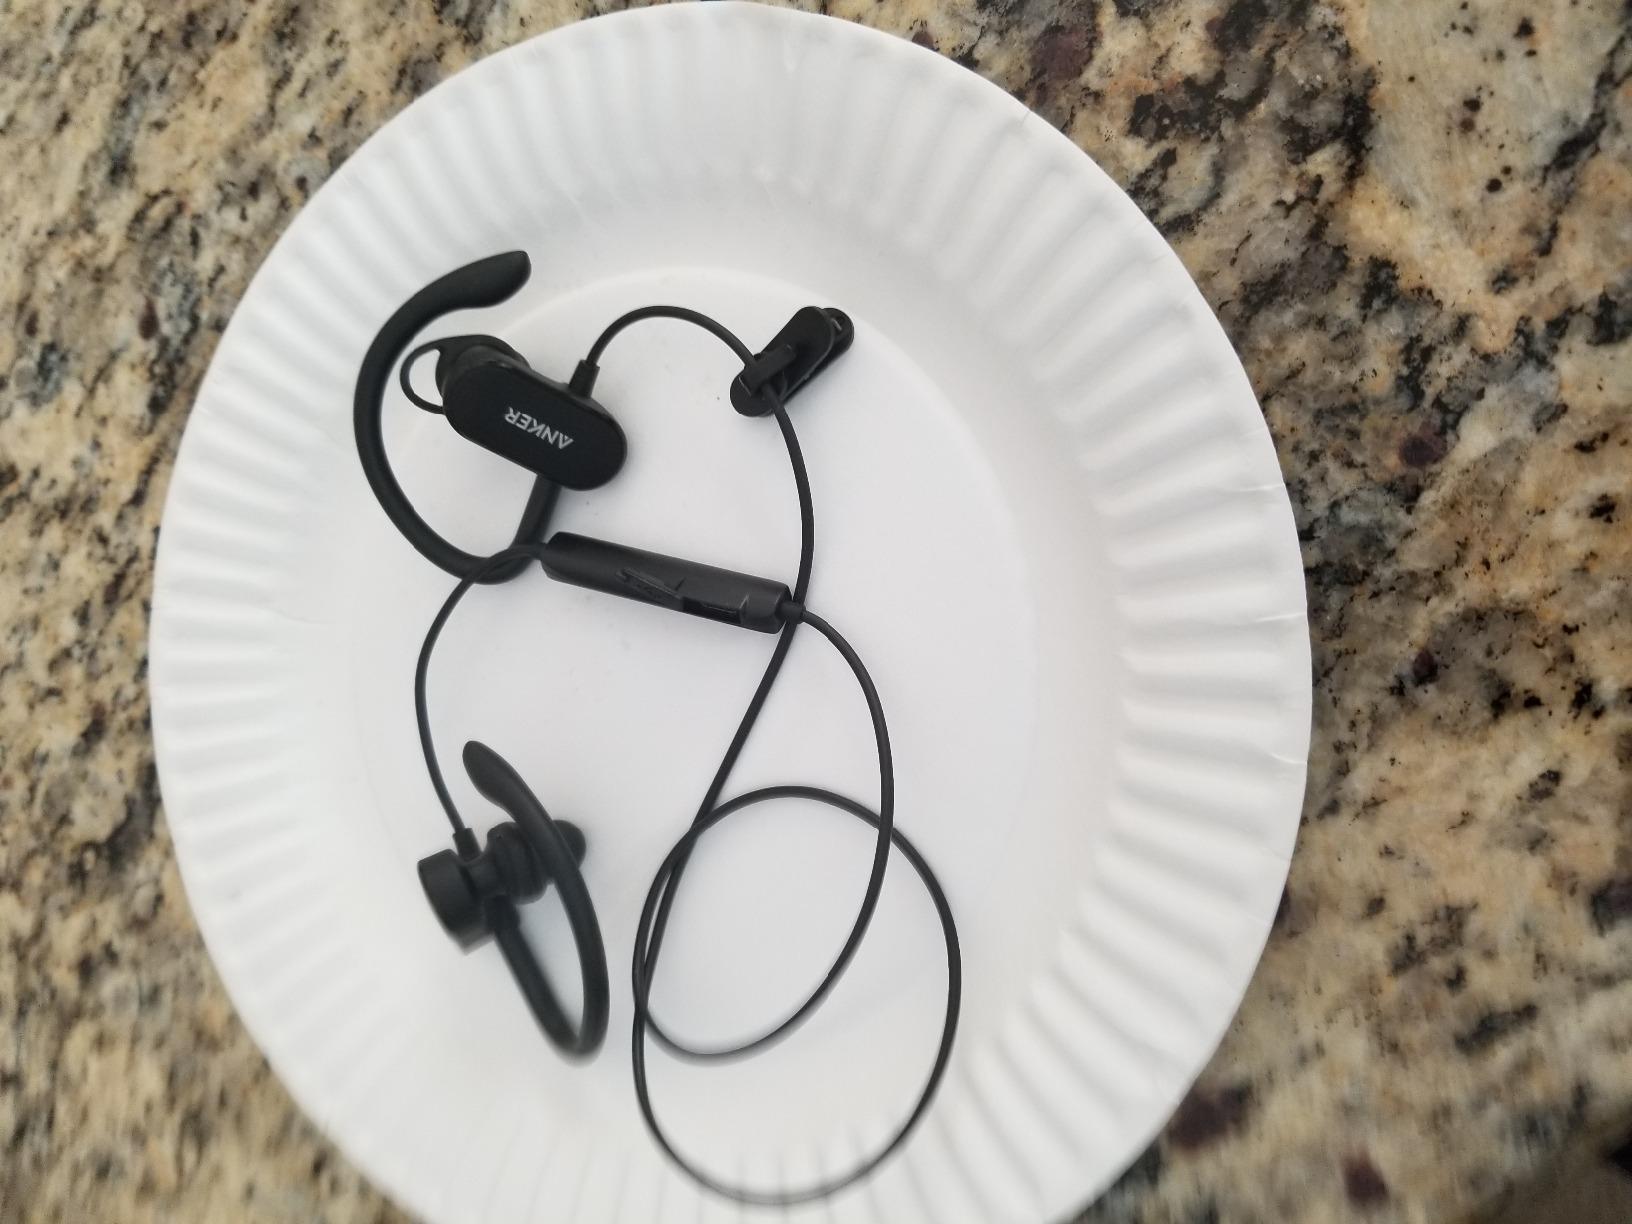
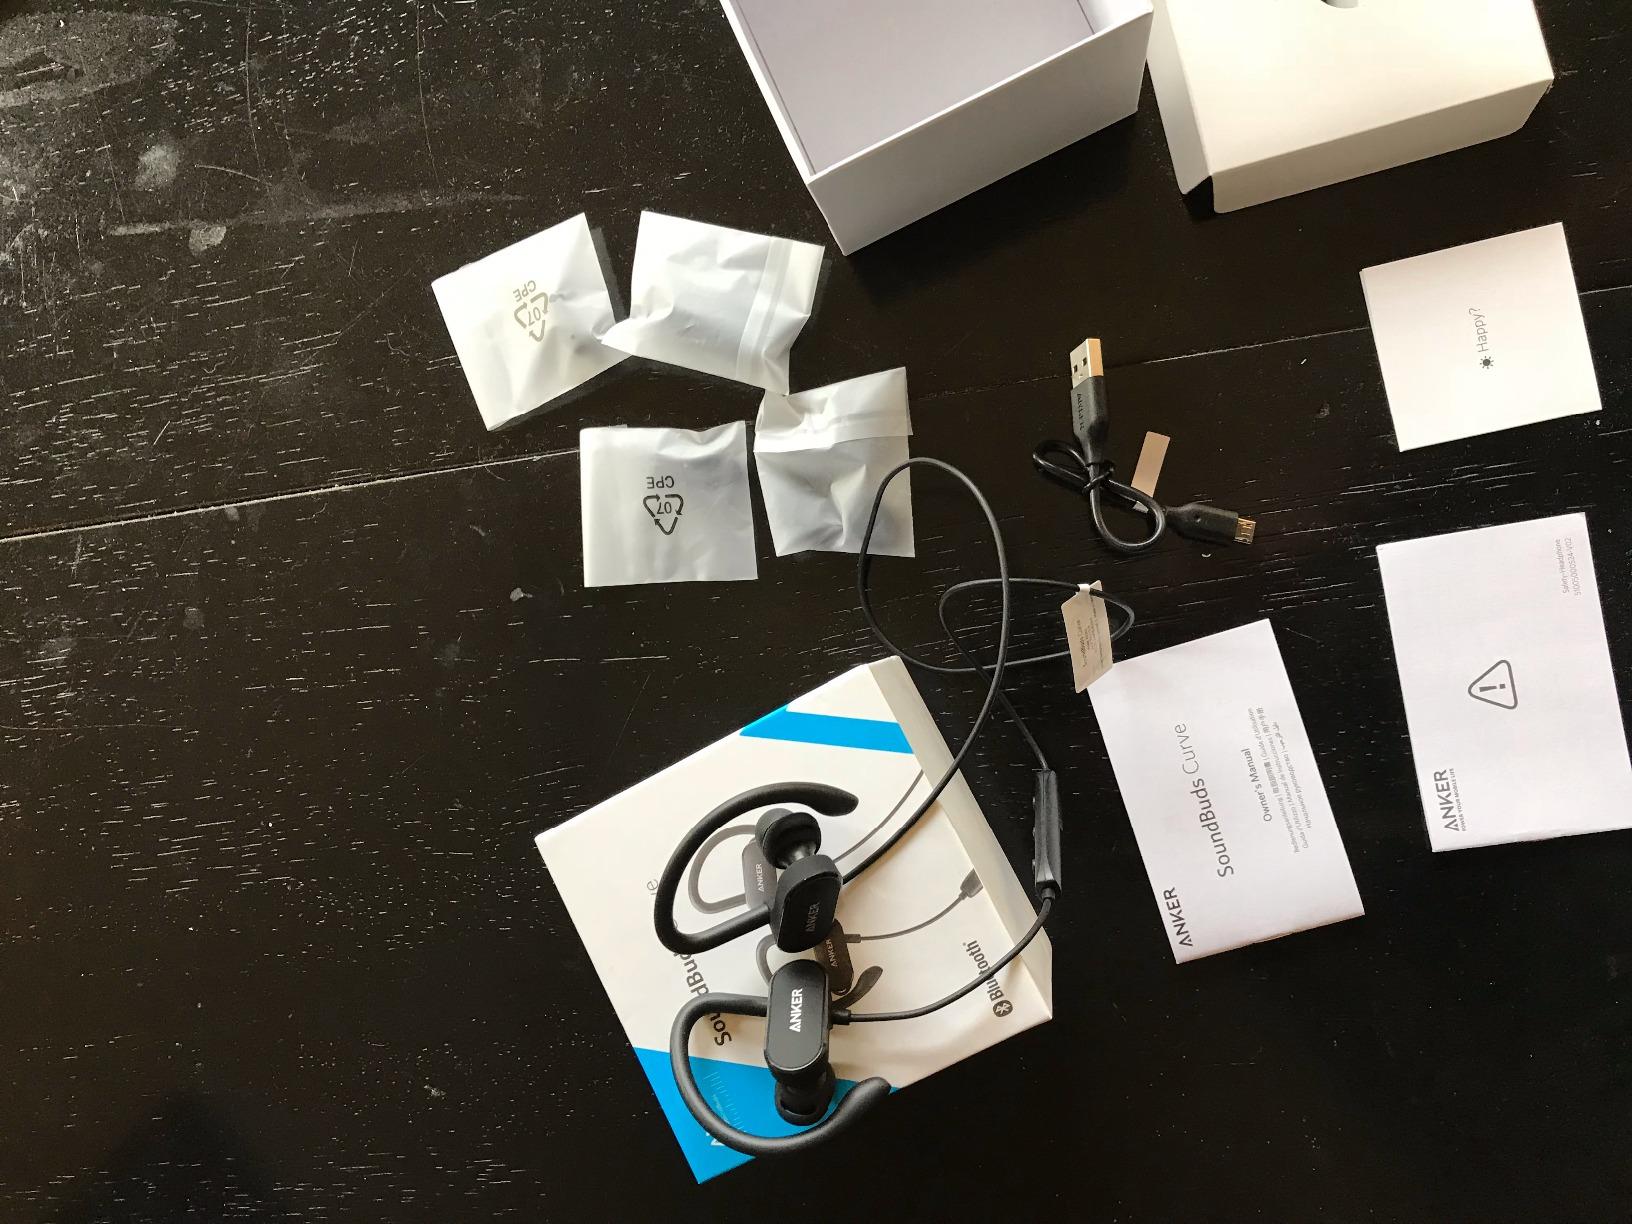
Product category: headphones
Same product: yes